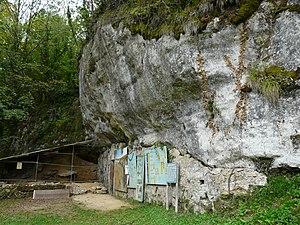
L'abri Reverdit, site préhistorique sur la commune de Sergeac, dans le vallon de Castel Merle, Dordogne, France. This building is classé au titre des Monuments Historiques. It is indexed in the Base Mérimée, a database of architectural heritage maintained by the French Ministry of Culture,
Cet article recense les monuments historiques français classés en 1924.
L'abri Reverdit est un abri sous roche situé dans la commune de Sergeac, dans la vallée de la Vézère. Occupé durant le Paléolithique supérieur, il se distingue par la présence d'une frise sculptée datée du Magdalénien.
Cet article recense les monuments historiques de l'arrondissement de Sarlat-la-Canéda, dans le département de la Dordogne, en France.